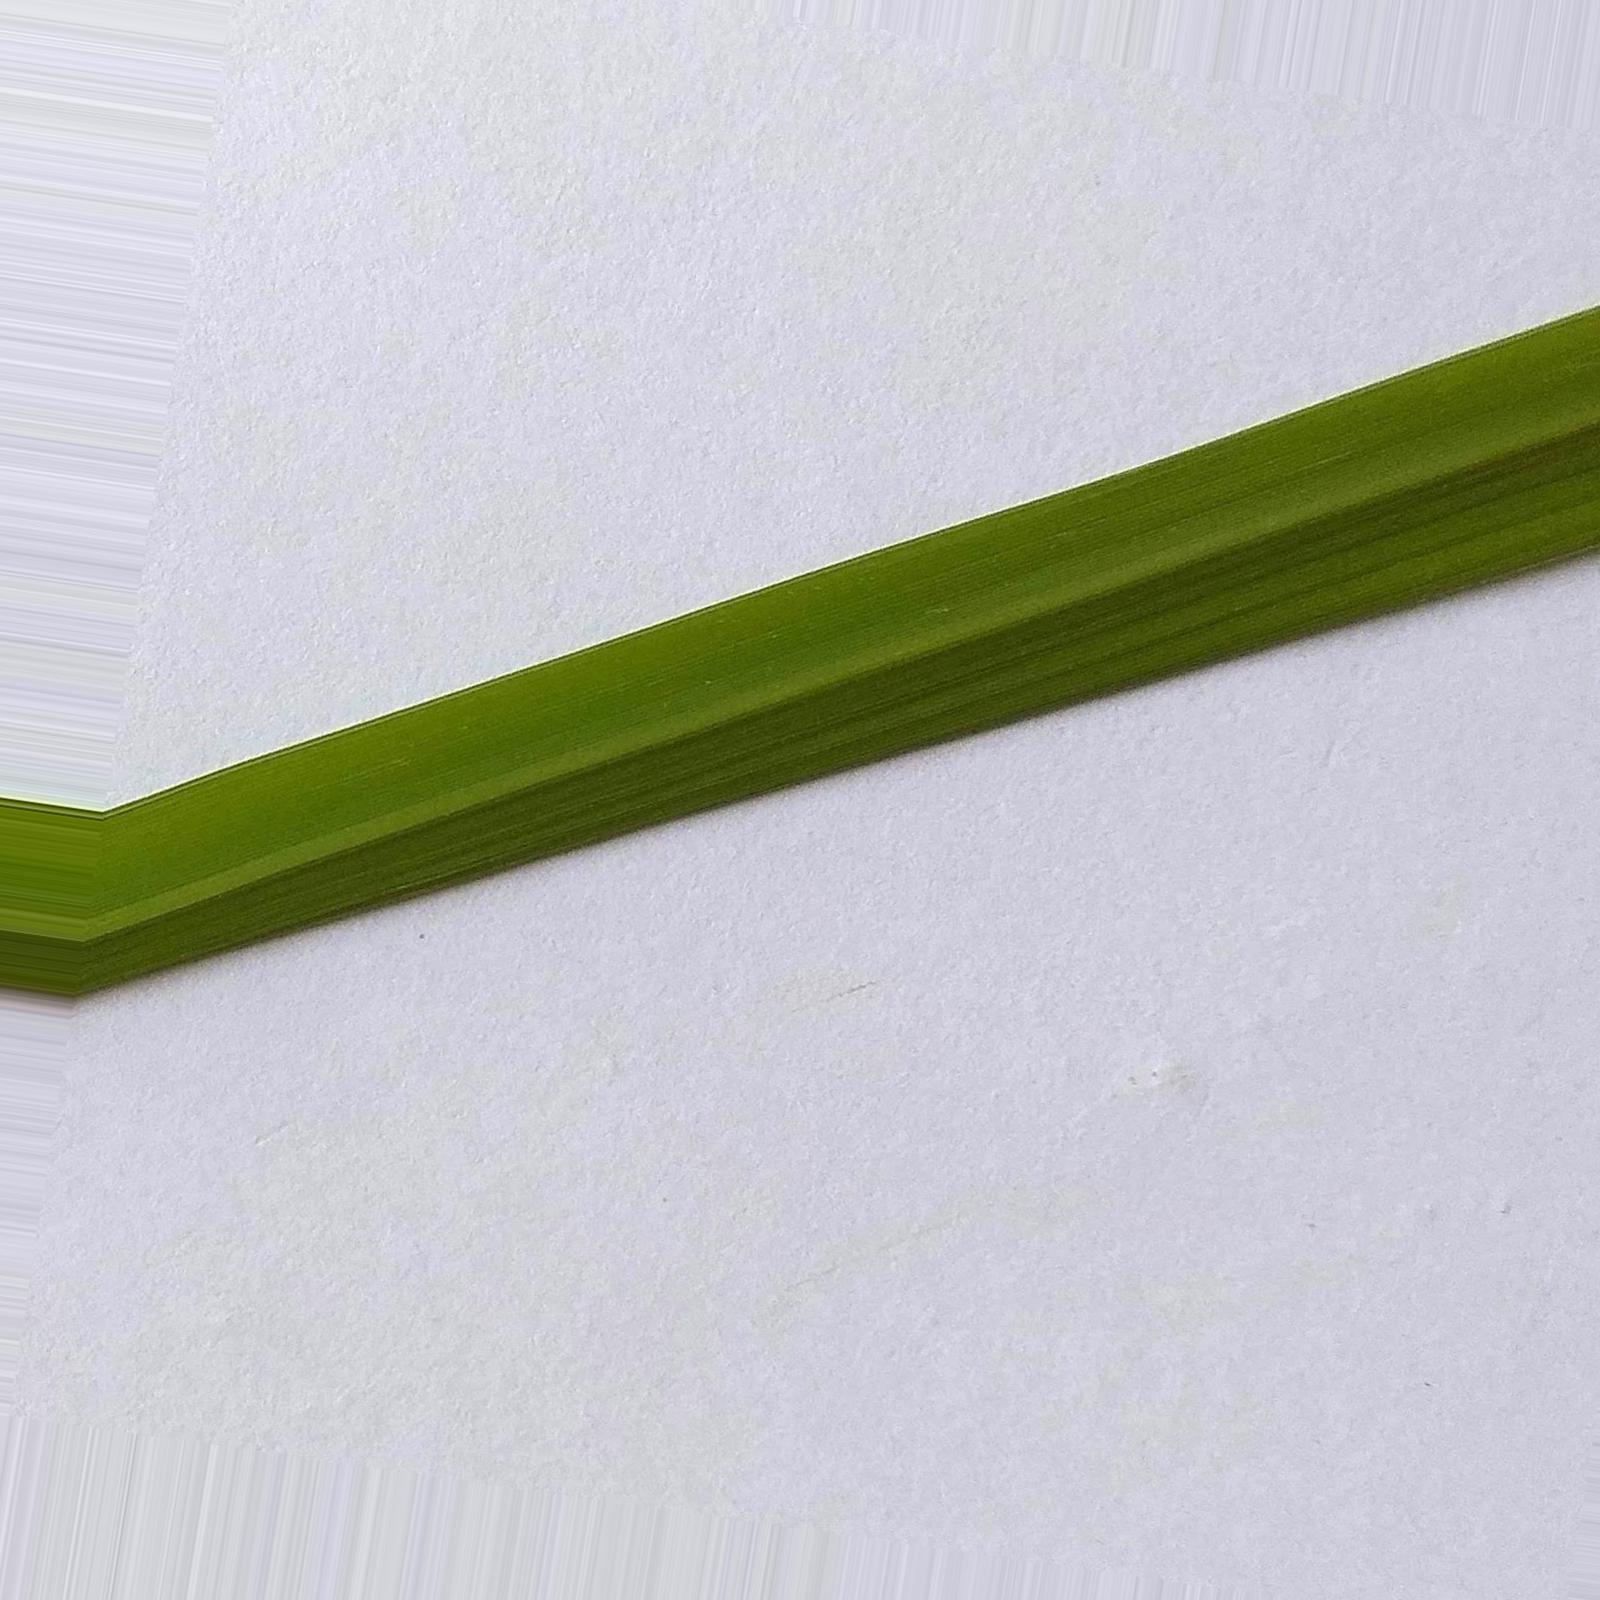
Nhãn: Healthy